Viktor Schreckengost

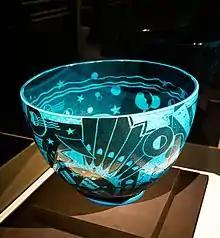
"New Yorker" punch bowl, Schrenkengost & Cowan Pottery, 1930, Cleveland Museum of Art

In 1930, Cowan Pottery received an order to create a "New-York-ish punch bowl" from Brownell-Lambertson Gallery on behalf of an undisclosed client. The project was assigned to their newest designer, Schreckengost, who would subsequently design the Jazz Bowl for Eleanor Roosevelt. She had special-ordered the item as a gift for Franklin D. Roosevelt to commemorate his second successful gubernatorial campaign. The bowl's popularity led to Cowan Pottery producing a collection of Schreckengost's "New York" designs on a variety of plates and bowls, until the sgraffito technique that the design relied on became too difficult to mass produce and the designs were discontinued.